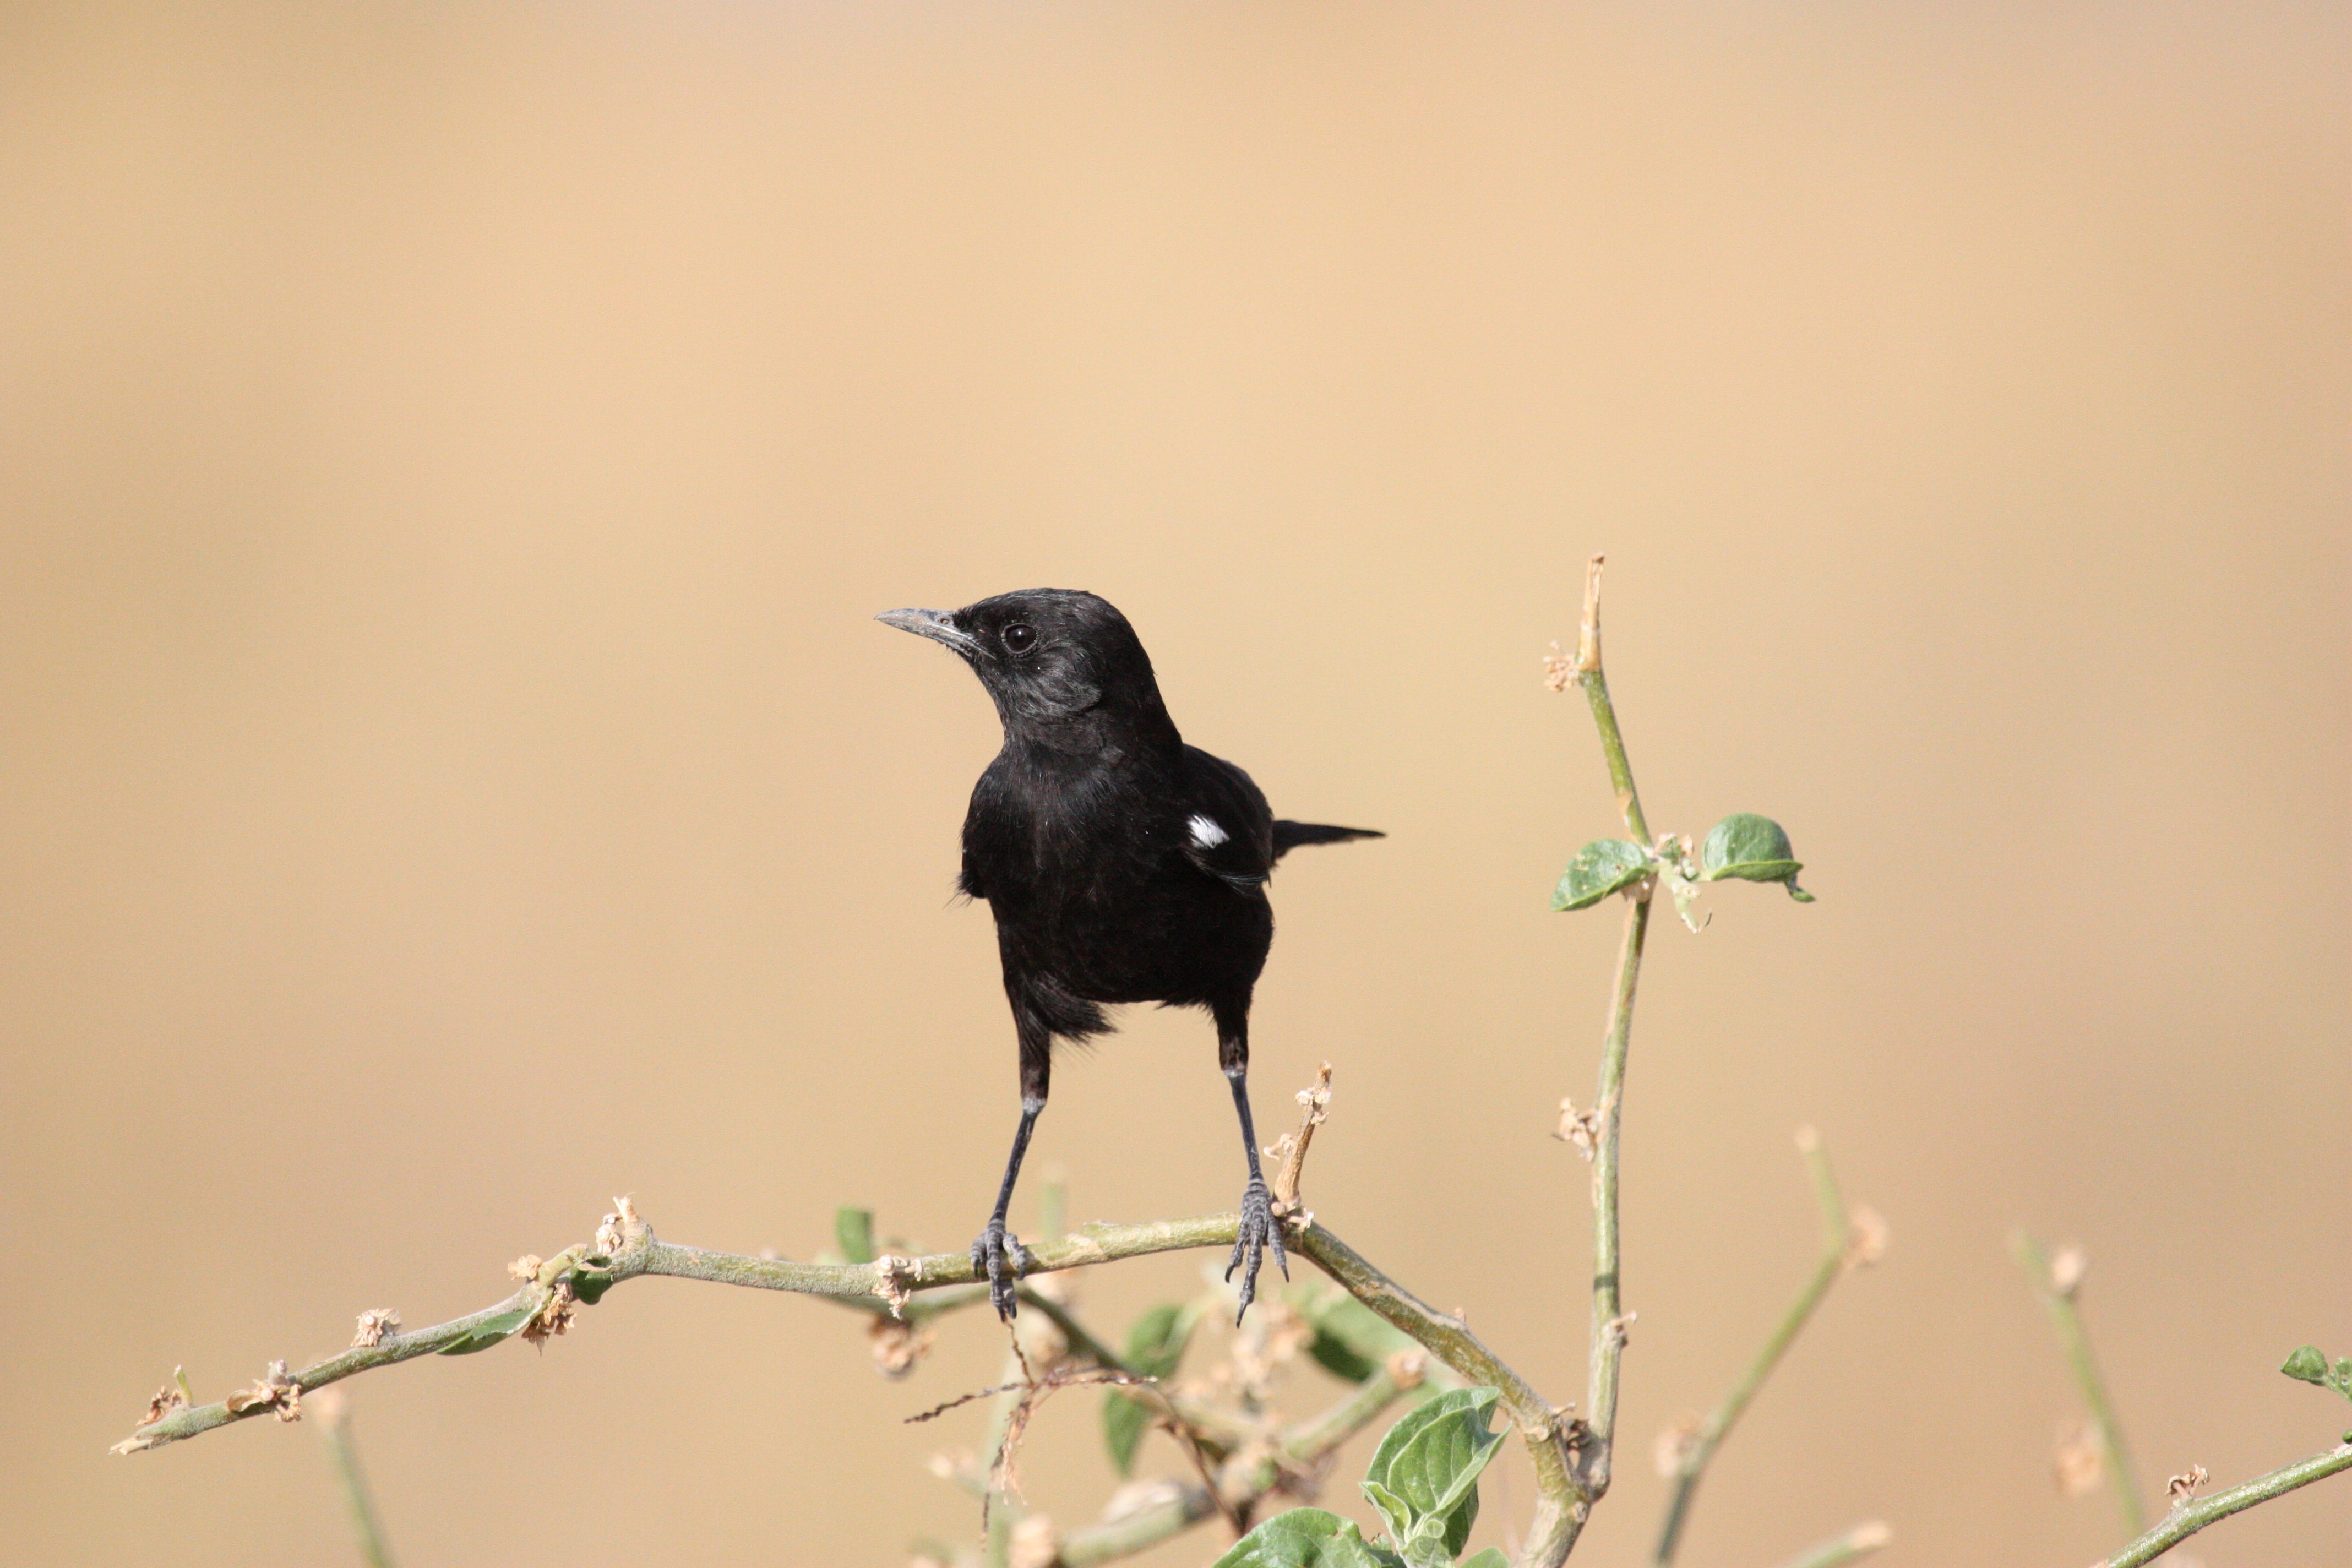
nature, branch, bird, plant, meadow, animal, wildlife, wild, beak, africa, scenery, fauna, birds, animals, vertebrate, blackbird, safari, wren, south africa, perching bird